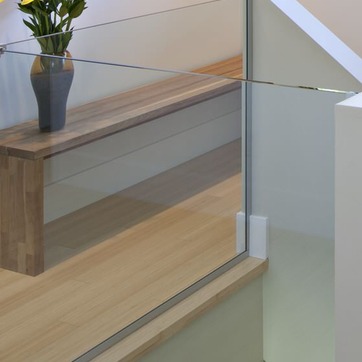
Material: glass